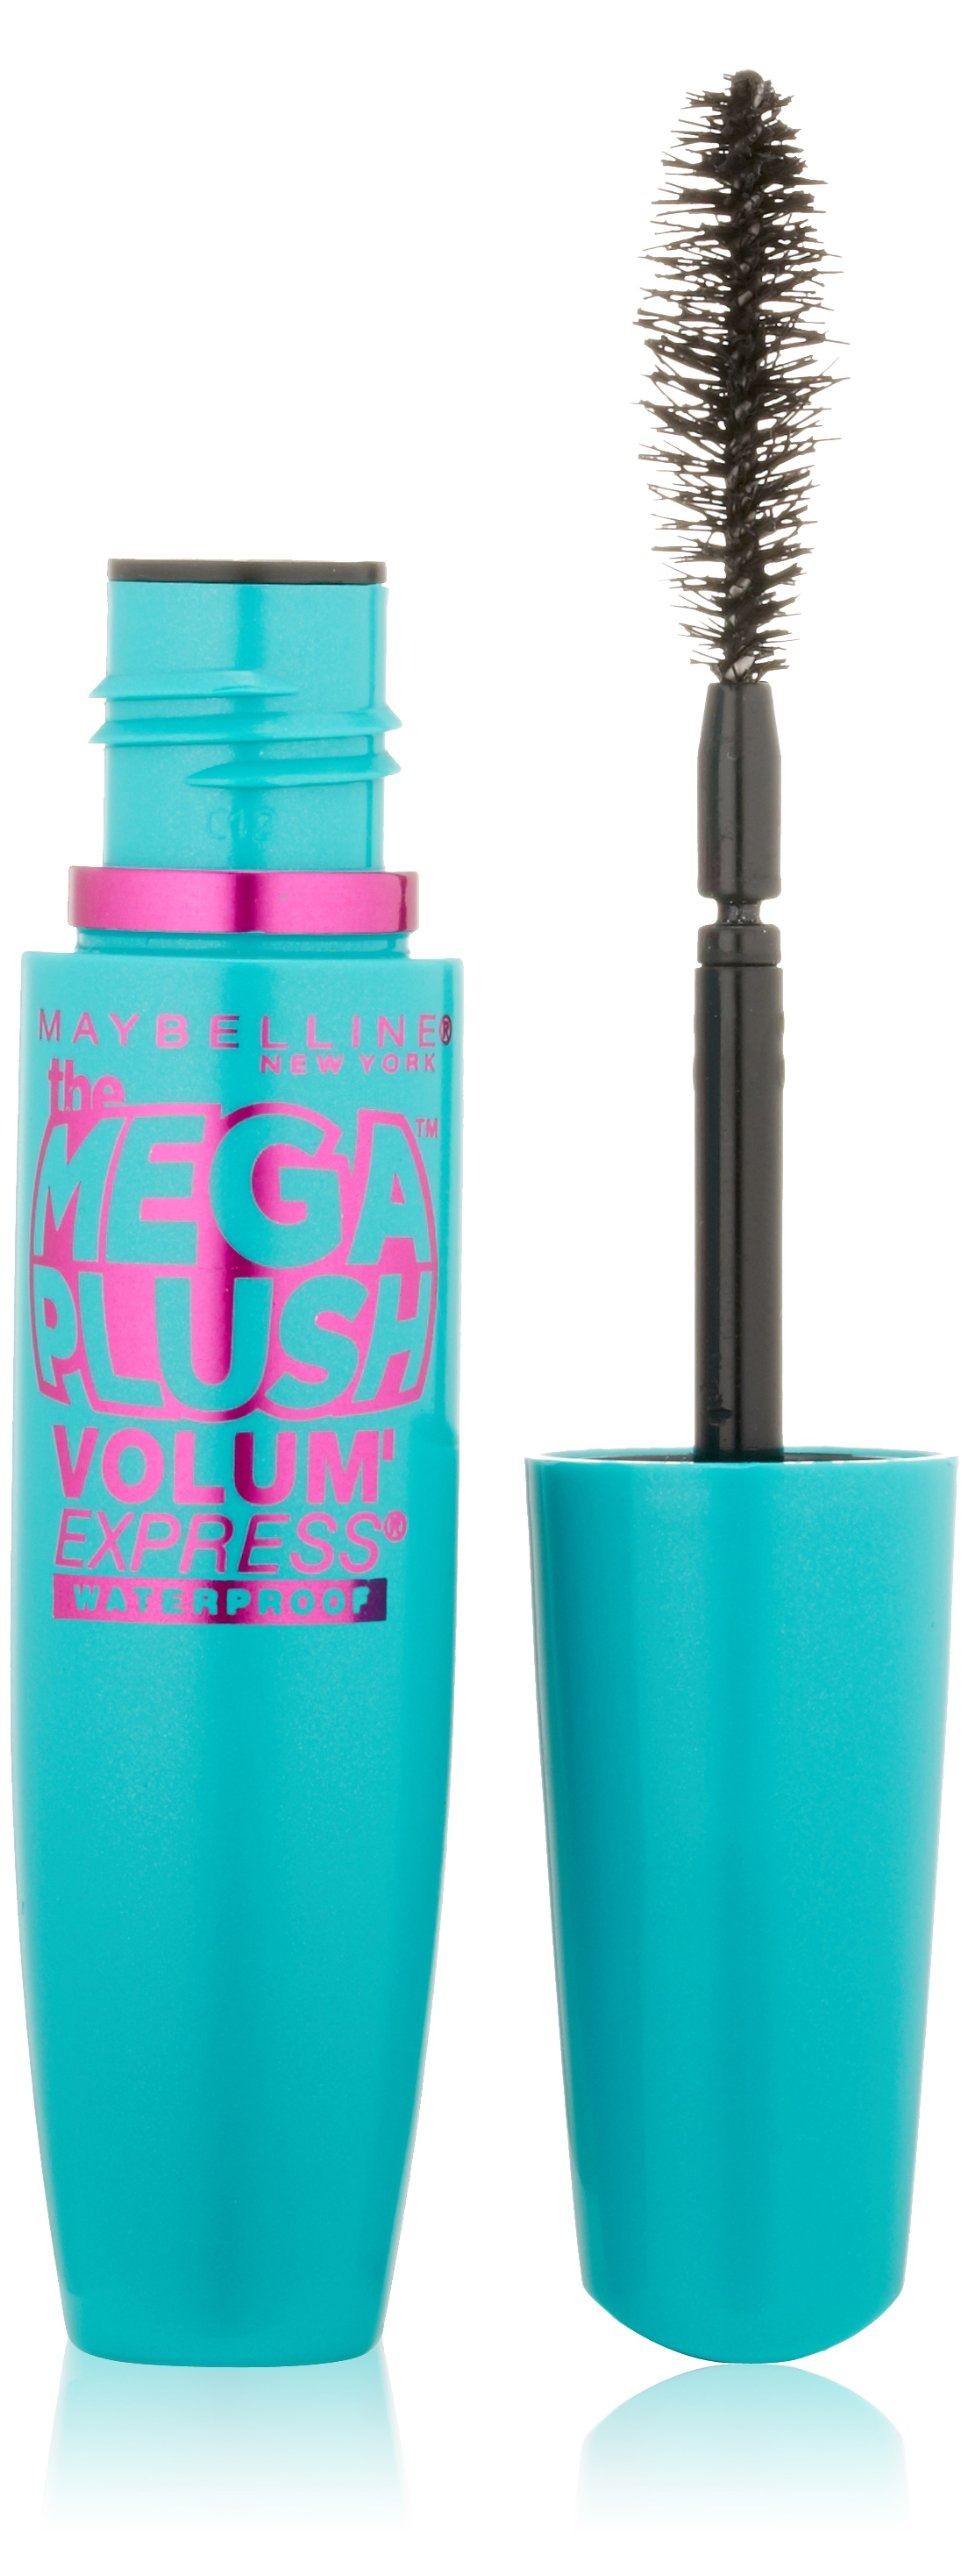
Item Name: Maybelline New York Volume Express Mega Plush Waterproof Mascara, Very Black, 0.3 Fluid Ounce
Bullet Point 1: Revolutionary gel-mousse formula and flexor brush
Bullet Point 2: Massive, supple volume
Bullet Point 3: No brittle feel
Value: 1.0
Unit: Count

Price: 8.69